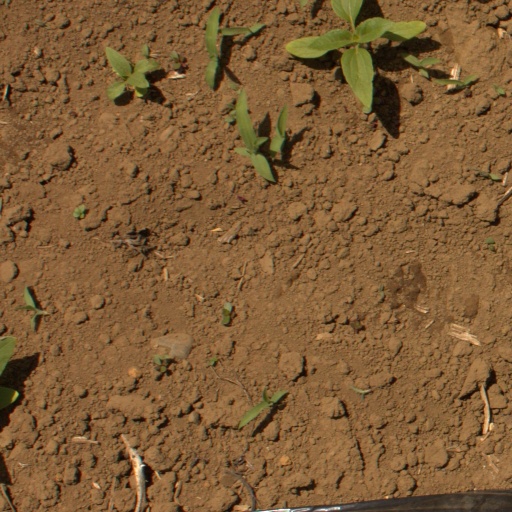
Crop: Jerusalem artichoke